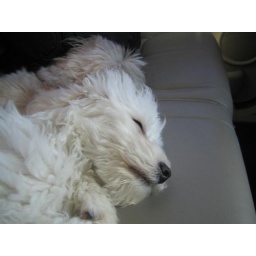
Buttons sleeping in the car